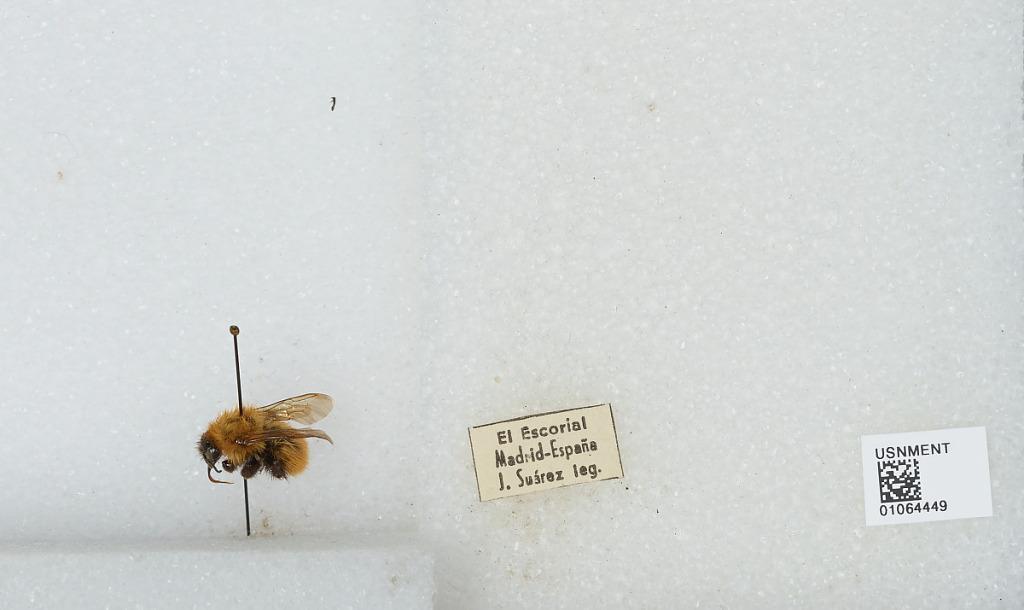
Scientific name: Bombus sp.
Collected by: J. Suarez
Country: Spain
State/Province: Madrid
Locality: El Escorial
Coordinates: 40.5831, -4.12703